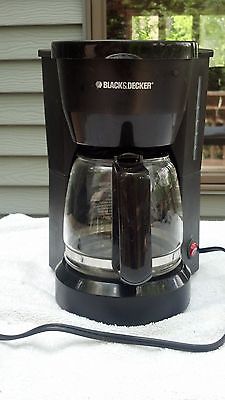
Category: coffee maker